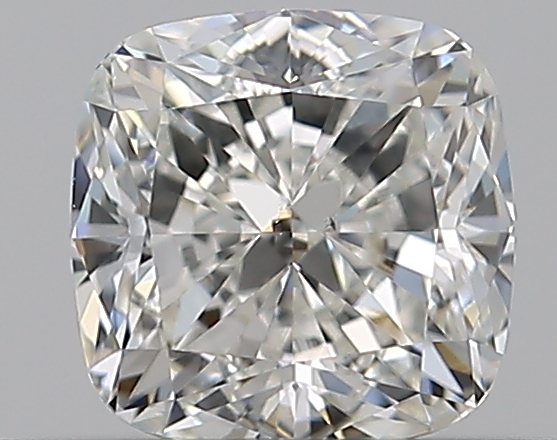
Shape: cushion
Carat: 0.5
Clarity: VS2
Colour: I
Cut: EX
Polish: EX
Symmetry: VG
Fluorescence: N
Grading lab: GIA
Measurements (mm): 4.42 x 4.39 x 2.97